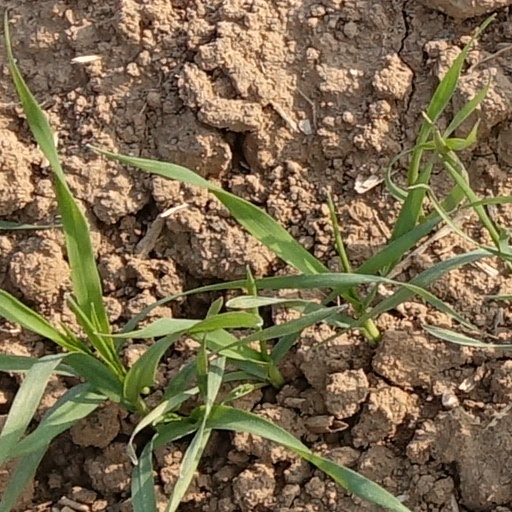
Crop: wheat